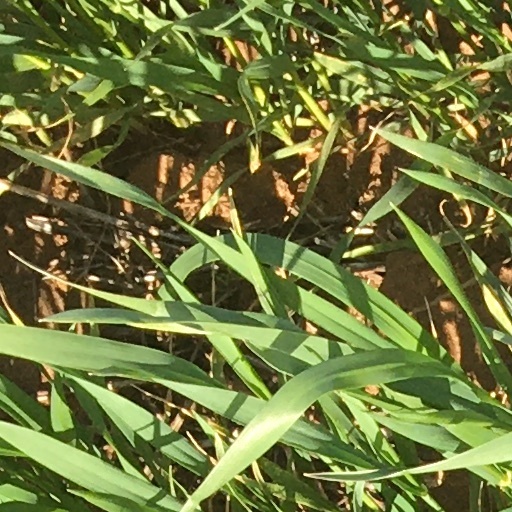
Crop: wheat